Amos Kendall

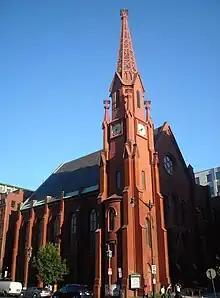
Calvary Baptist Church in 2008. Kendall financed its construction, and it was completed in 1866. It suffered a severe fire in 1868. This is the reconstructed building, finished in 1869.

Before taking up his duties as editor of the "Minerva", Kendall traveled to Lexington to attend a court session. He fell violently ill (possibly with hepatitis). Alone and unable to care for himself in his boardinghouse room, he nearly died. But Lucretia Clay learned of his illness and brought him to Ashland. For the next month, she nursed him back to health. He was well enough to return to Georgetown on July 15.